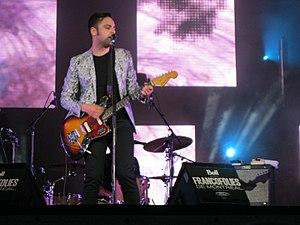
Dumas a offert une performance aux FrancoFolies de Montréal, le 14 juin 2013, à la place des Festivals.